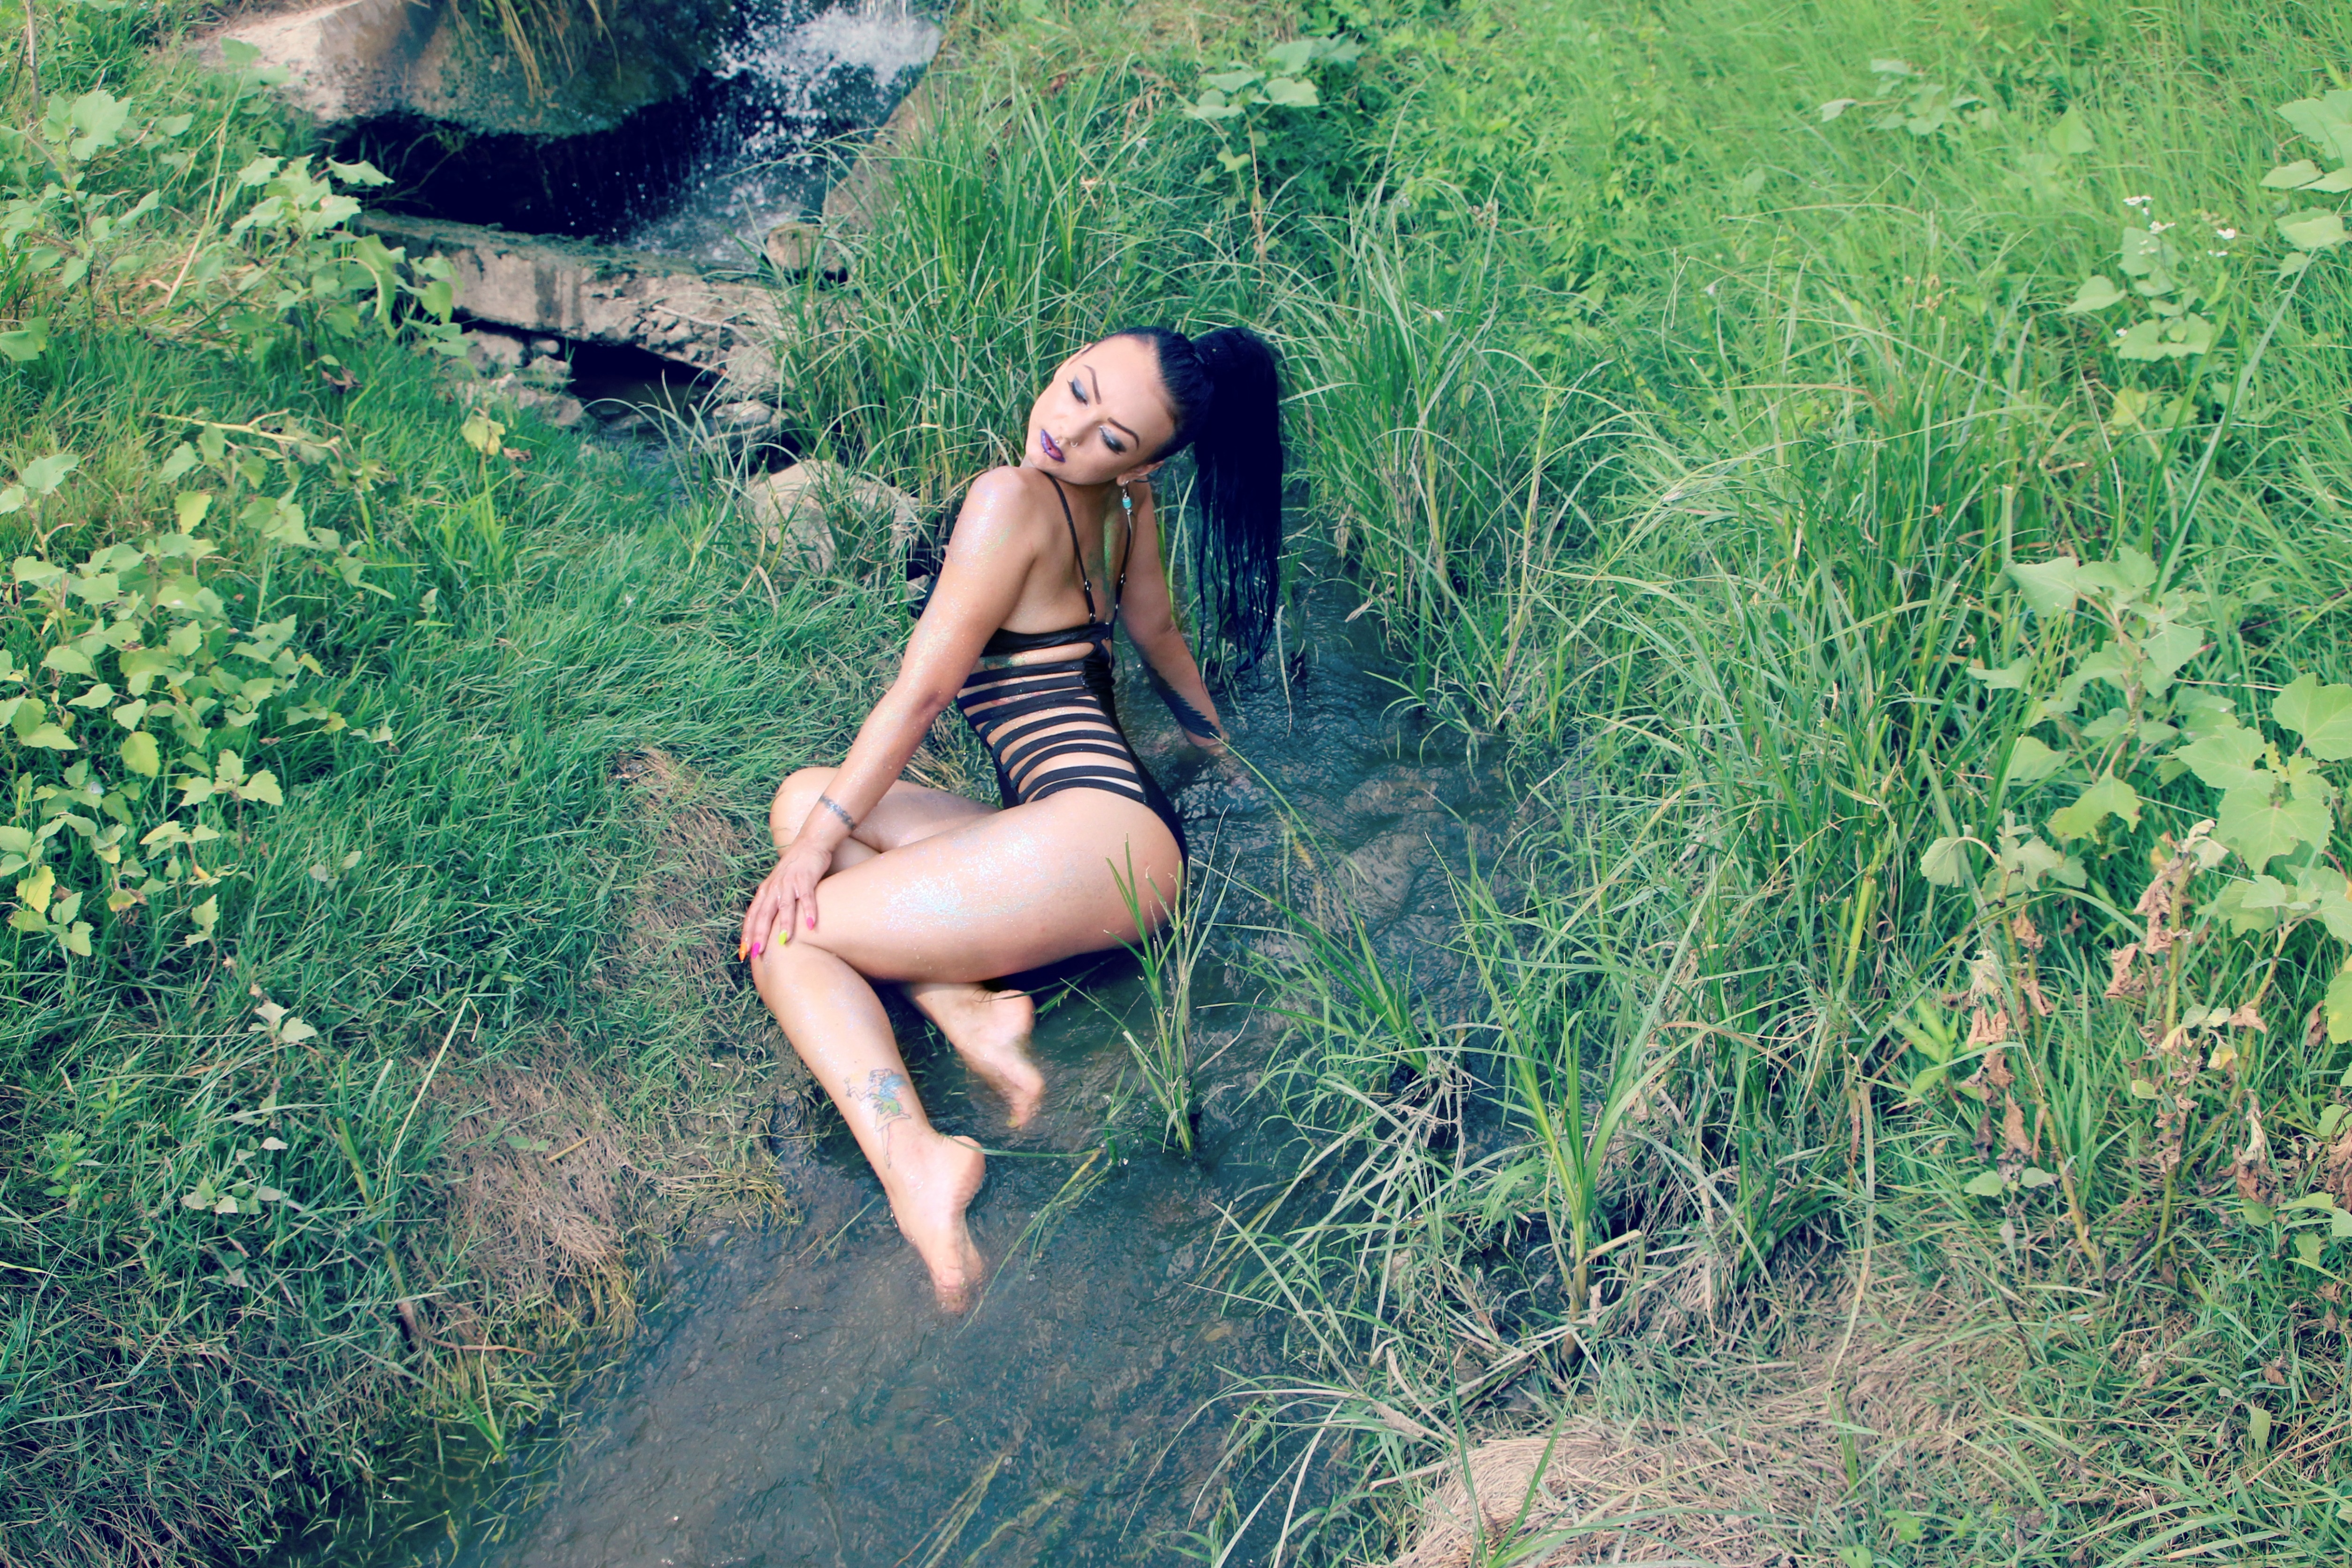
water, nature, forest, grass, girl, photography, meadow, sunlight, wild, leg, model, green, jungle, swimsuit, beauty, habitat, sensual, photo shoot, seduction, natural environment